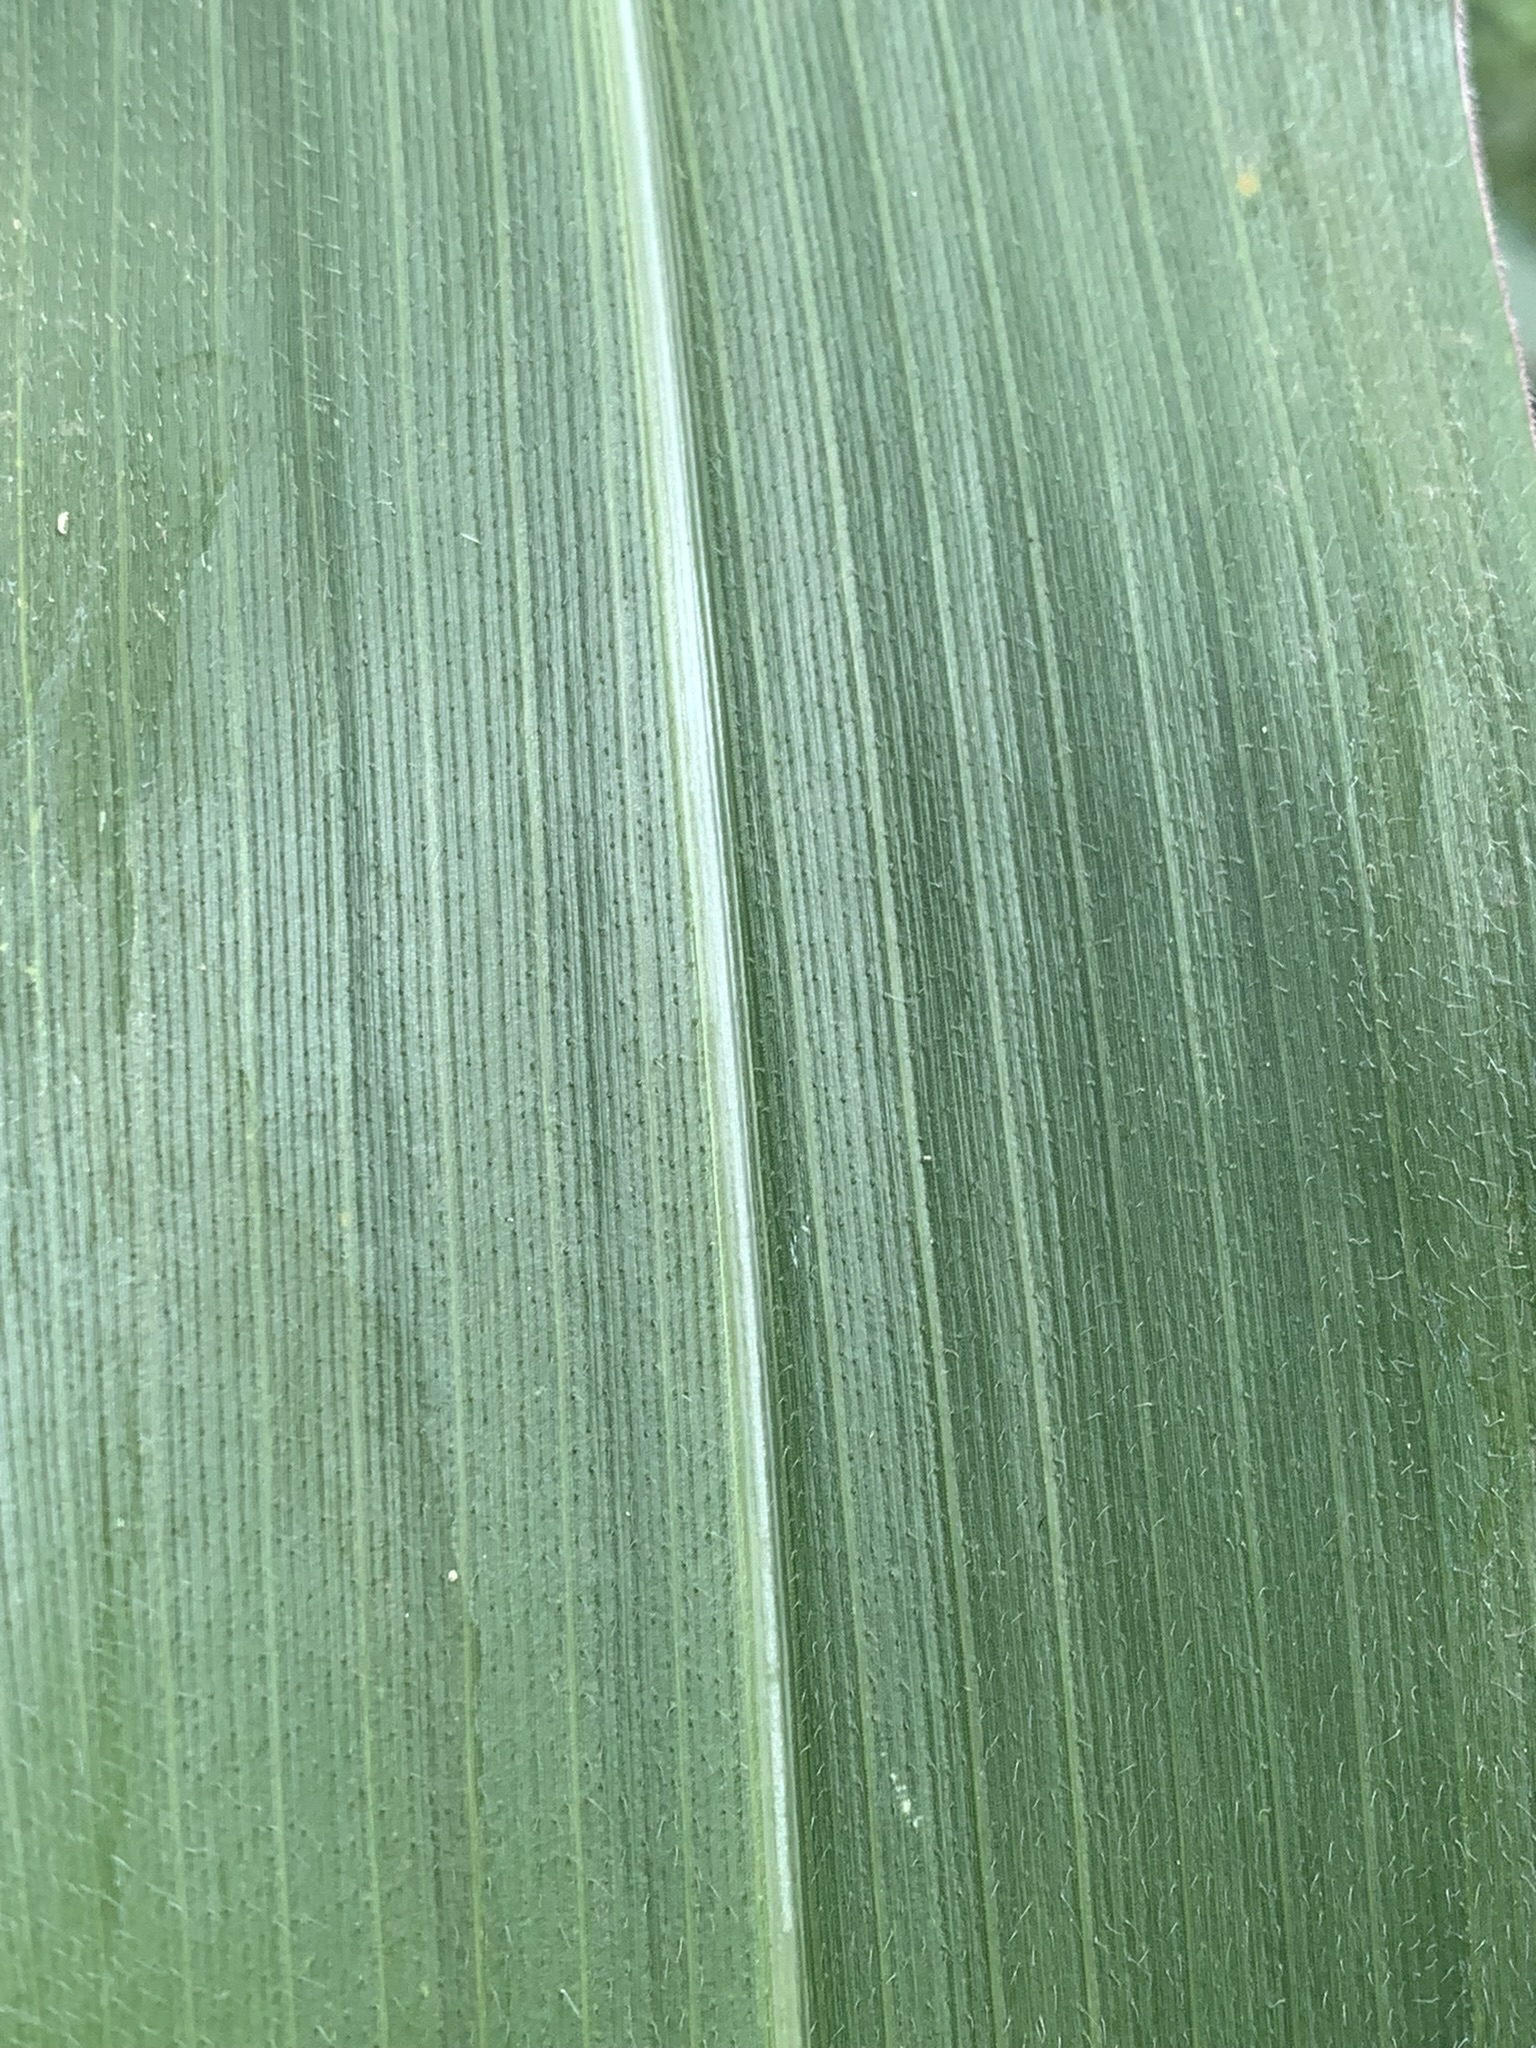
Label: Healthy